Charter to the Normans

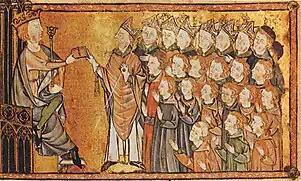
Granting of the Norman Charter

The Charter to the Normans, or Norman Charter, is a document granting certain rights or privileges to the Normans, issued on 19 March 1315, by the King of France, Louis X, who, in response to the impatient Norman barons, confirmed all its terms in July 1315.